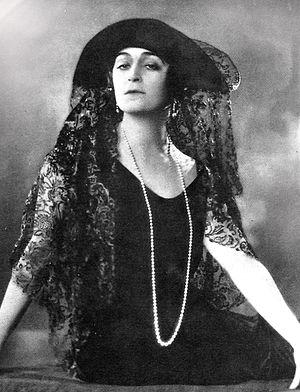
Diana Karenne est une actrice et réalisatrice ukrainienne née en 1888 à Kiev, et morte le 14 octobre 1940 à Aix-la-Chapelle des suites de blessures subies lors d’un bombardement aérien de cette ville en juillet 1940.